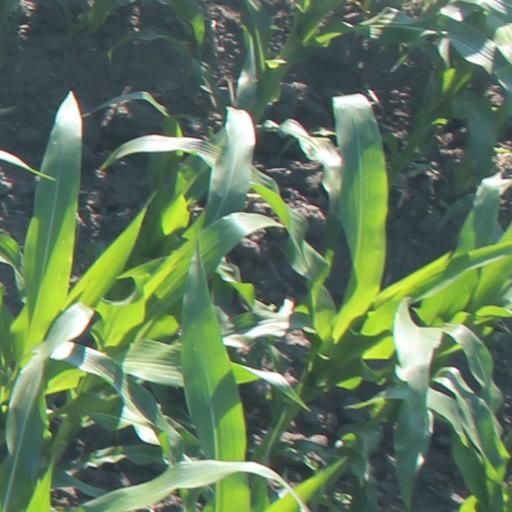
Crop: maize; corn